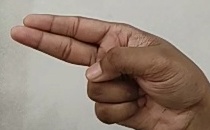
ASL sign: H